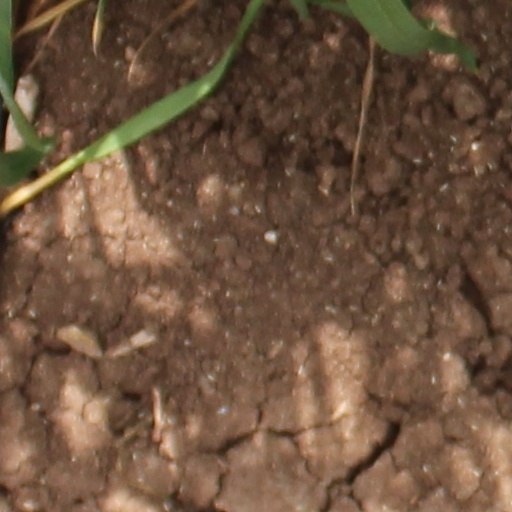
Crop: wheat